Society for the Preservation of Downtown Los Angeles

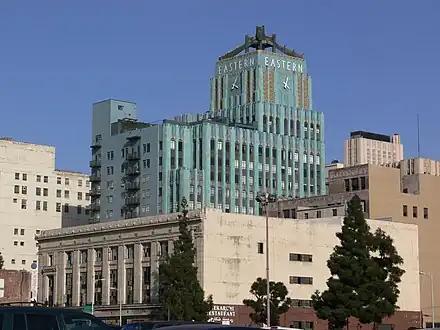
LA Eastern Columbia Building

SP-DTLA is best known for its opposition to the Alexan South Broadway project in proximity to the 1930 Eastern Columbia Building and its landmark clock. The group is also opposing two other downtown projects which they argue have a height and mass out of scale with the character of the adjacent historic buildings.